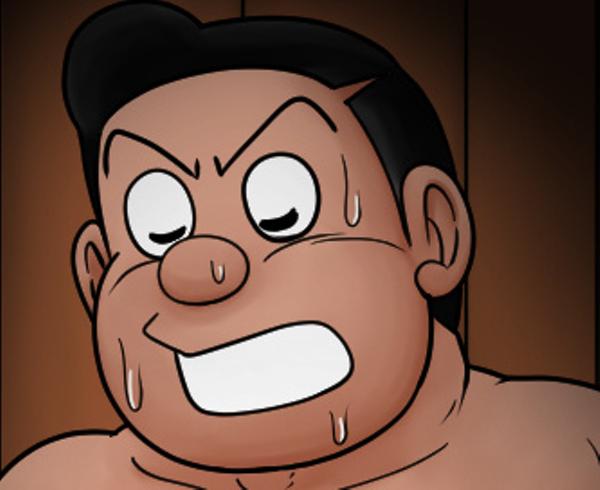
回答: ためだ!このままではオレはカバオになってしまう!